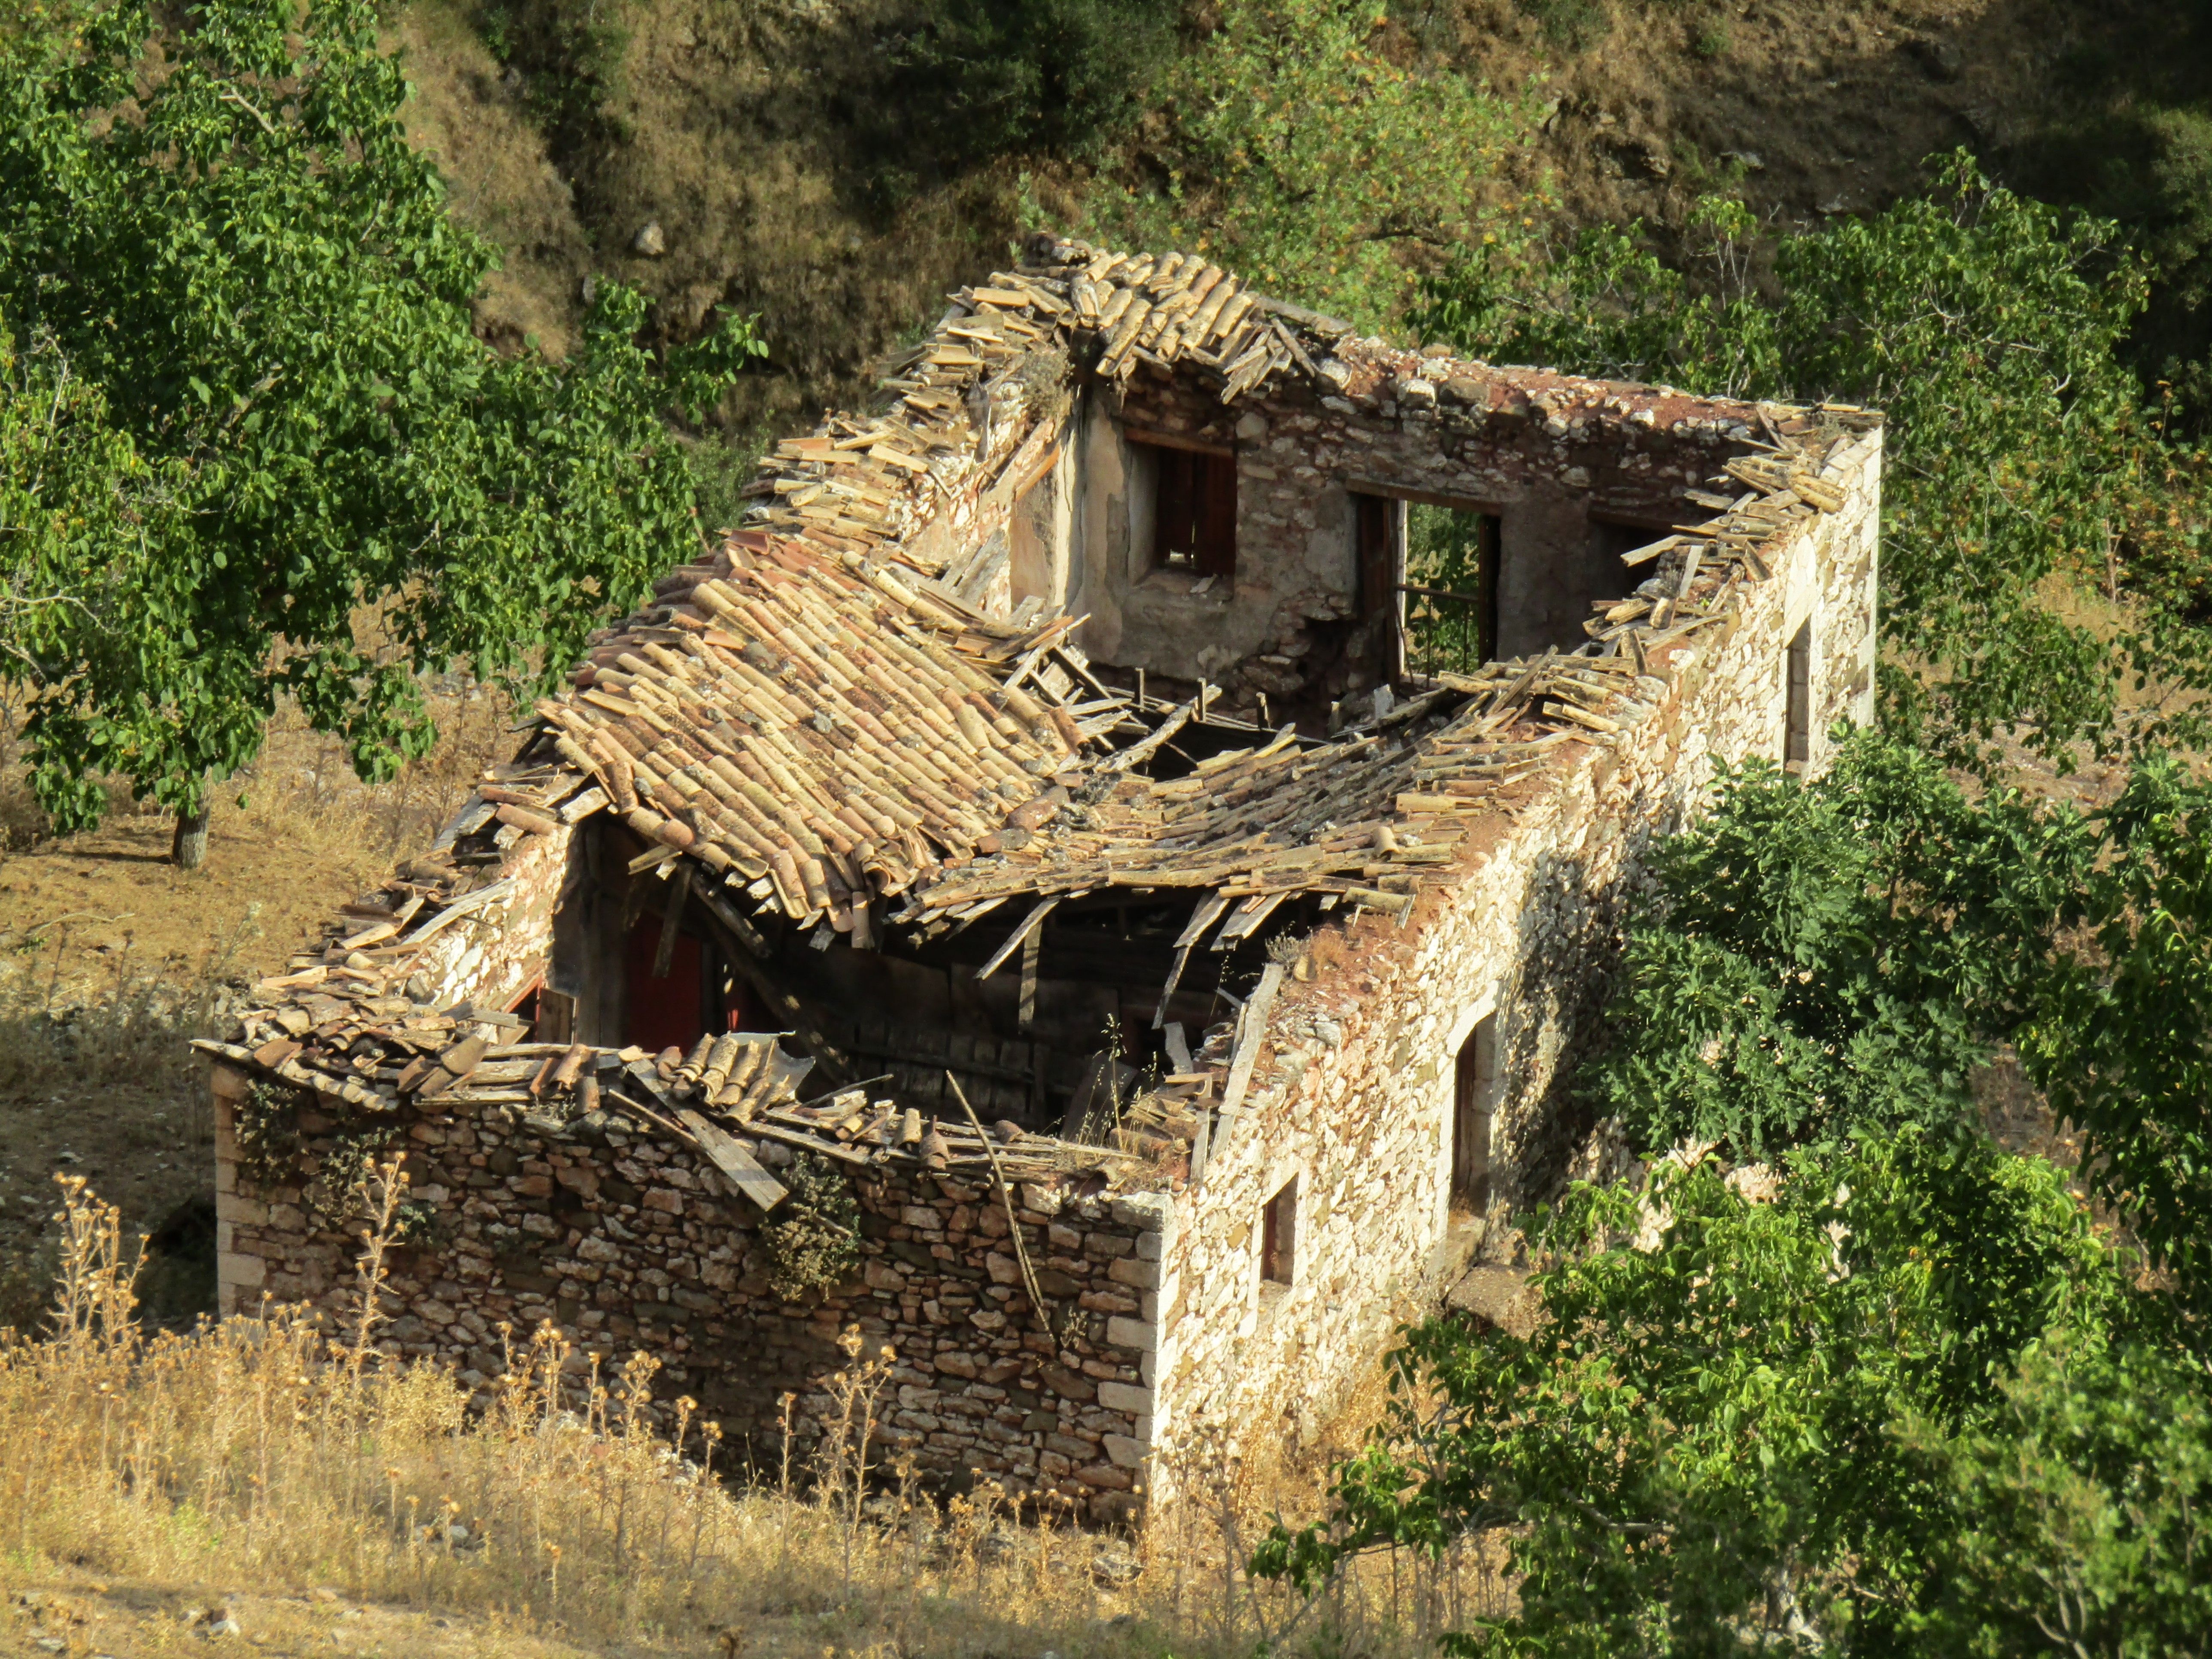
Home in the Forest .
This is an old, broken house made of stone. The roof is falling apart, and no one lives there anymore. It's in a quiet, green area with trees around it . The building is surrounded by Green Forest .
bright warm late afternoon sunlight shines on the house creating strong shadows and highlighting the old walls and roof the natural colors give an old quiet feeling the photo taken from above and to the side feels real calm and slightly sad without much editing
Labels: Architecture, Building, Countryside, Hut, Nature, Outdoors, Rural, Shelter, Shack, Ruins, Forest
Camera: Canon Canon PowerShot SX420 IS
Lens: 4.3 - 180.6 mm, 4-180mm
Aperture: F5.6
Exposure: 1/400 sec
ISO: 200
Focal length: 52.2 mm